Peel (tool)

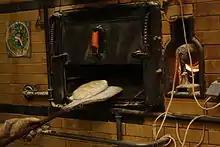
A loaf of bread being placed into an oven with a wooden peel (the baker also wears a glove as a shield from the heat)

Prior to use, peels are often sprinkled with flour, cornmeal, or milled wheat bran, to allow baked goods to easily slide onto and off them.